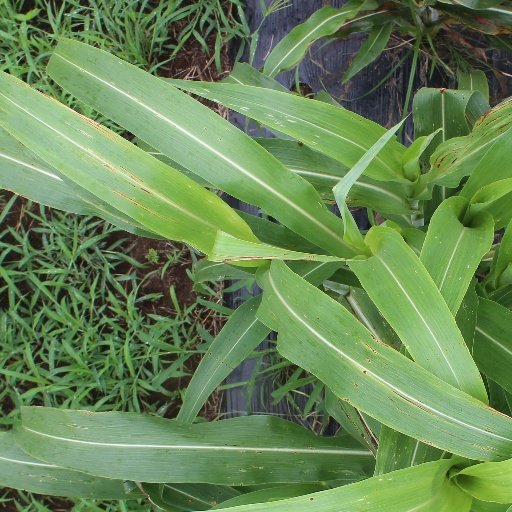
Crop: sorghum